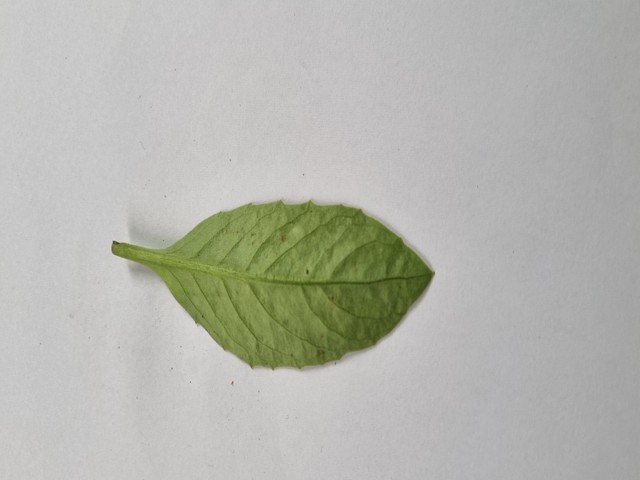
Plant: gainura